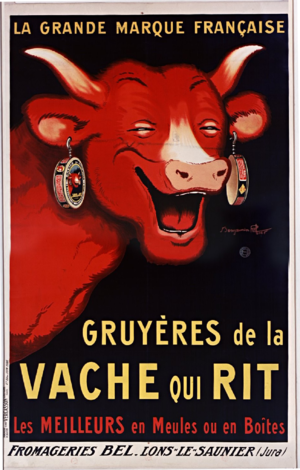
Bos taurus est le nom scientifique donné à l'ensemble des bovins domestiques de l'Ancien Monde issus de l'aurochs sauvage. Il s'agit d'une espèce de mammifères ruminants de grande taille. Deux sous-espèces principales sont distinguées : la Vache domestique d'Europe et le Zébu, auxquelles certains auteurs ajoutent Bos taurus primigenius, l'Aurochs éteint au XVIIᵉ siècle sous sa forme sauvage, mais dont les éleveurs tentent de reconstituer une race très proche.
La vache qui rit est une marque commerciale désignant un mélange de fromages fondus de fabrication industrielle, de la société Fromageries Bel.
Benjamin Rabier est un auteur pour la jeunesse, illustrateur et auteur de bande dessinée français, né le 30 décembre 1864 à Napoléon-Vendée et mort le 10 octobre 1939 à Faverolles.
L’effet Droste est une visualisation graphique de la mise en abyme. En effet, il montre une image à l'intérieur de laquelle apparaît l'image entière, l'image réduite contenant à son tour une plus petite image, et ainsi de suite. Cette succession d'images est récursive.